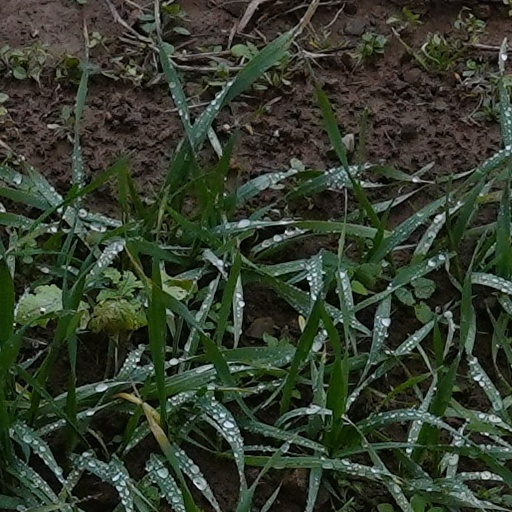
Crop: wheat